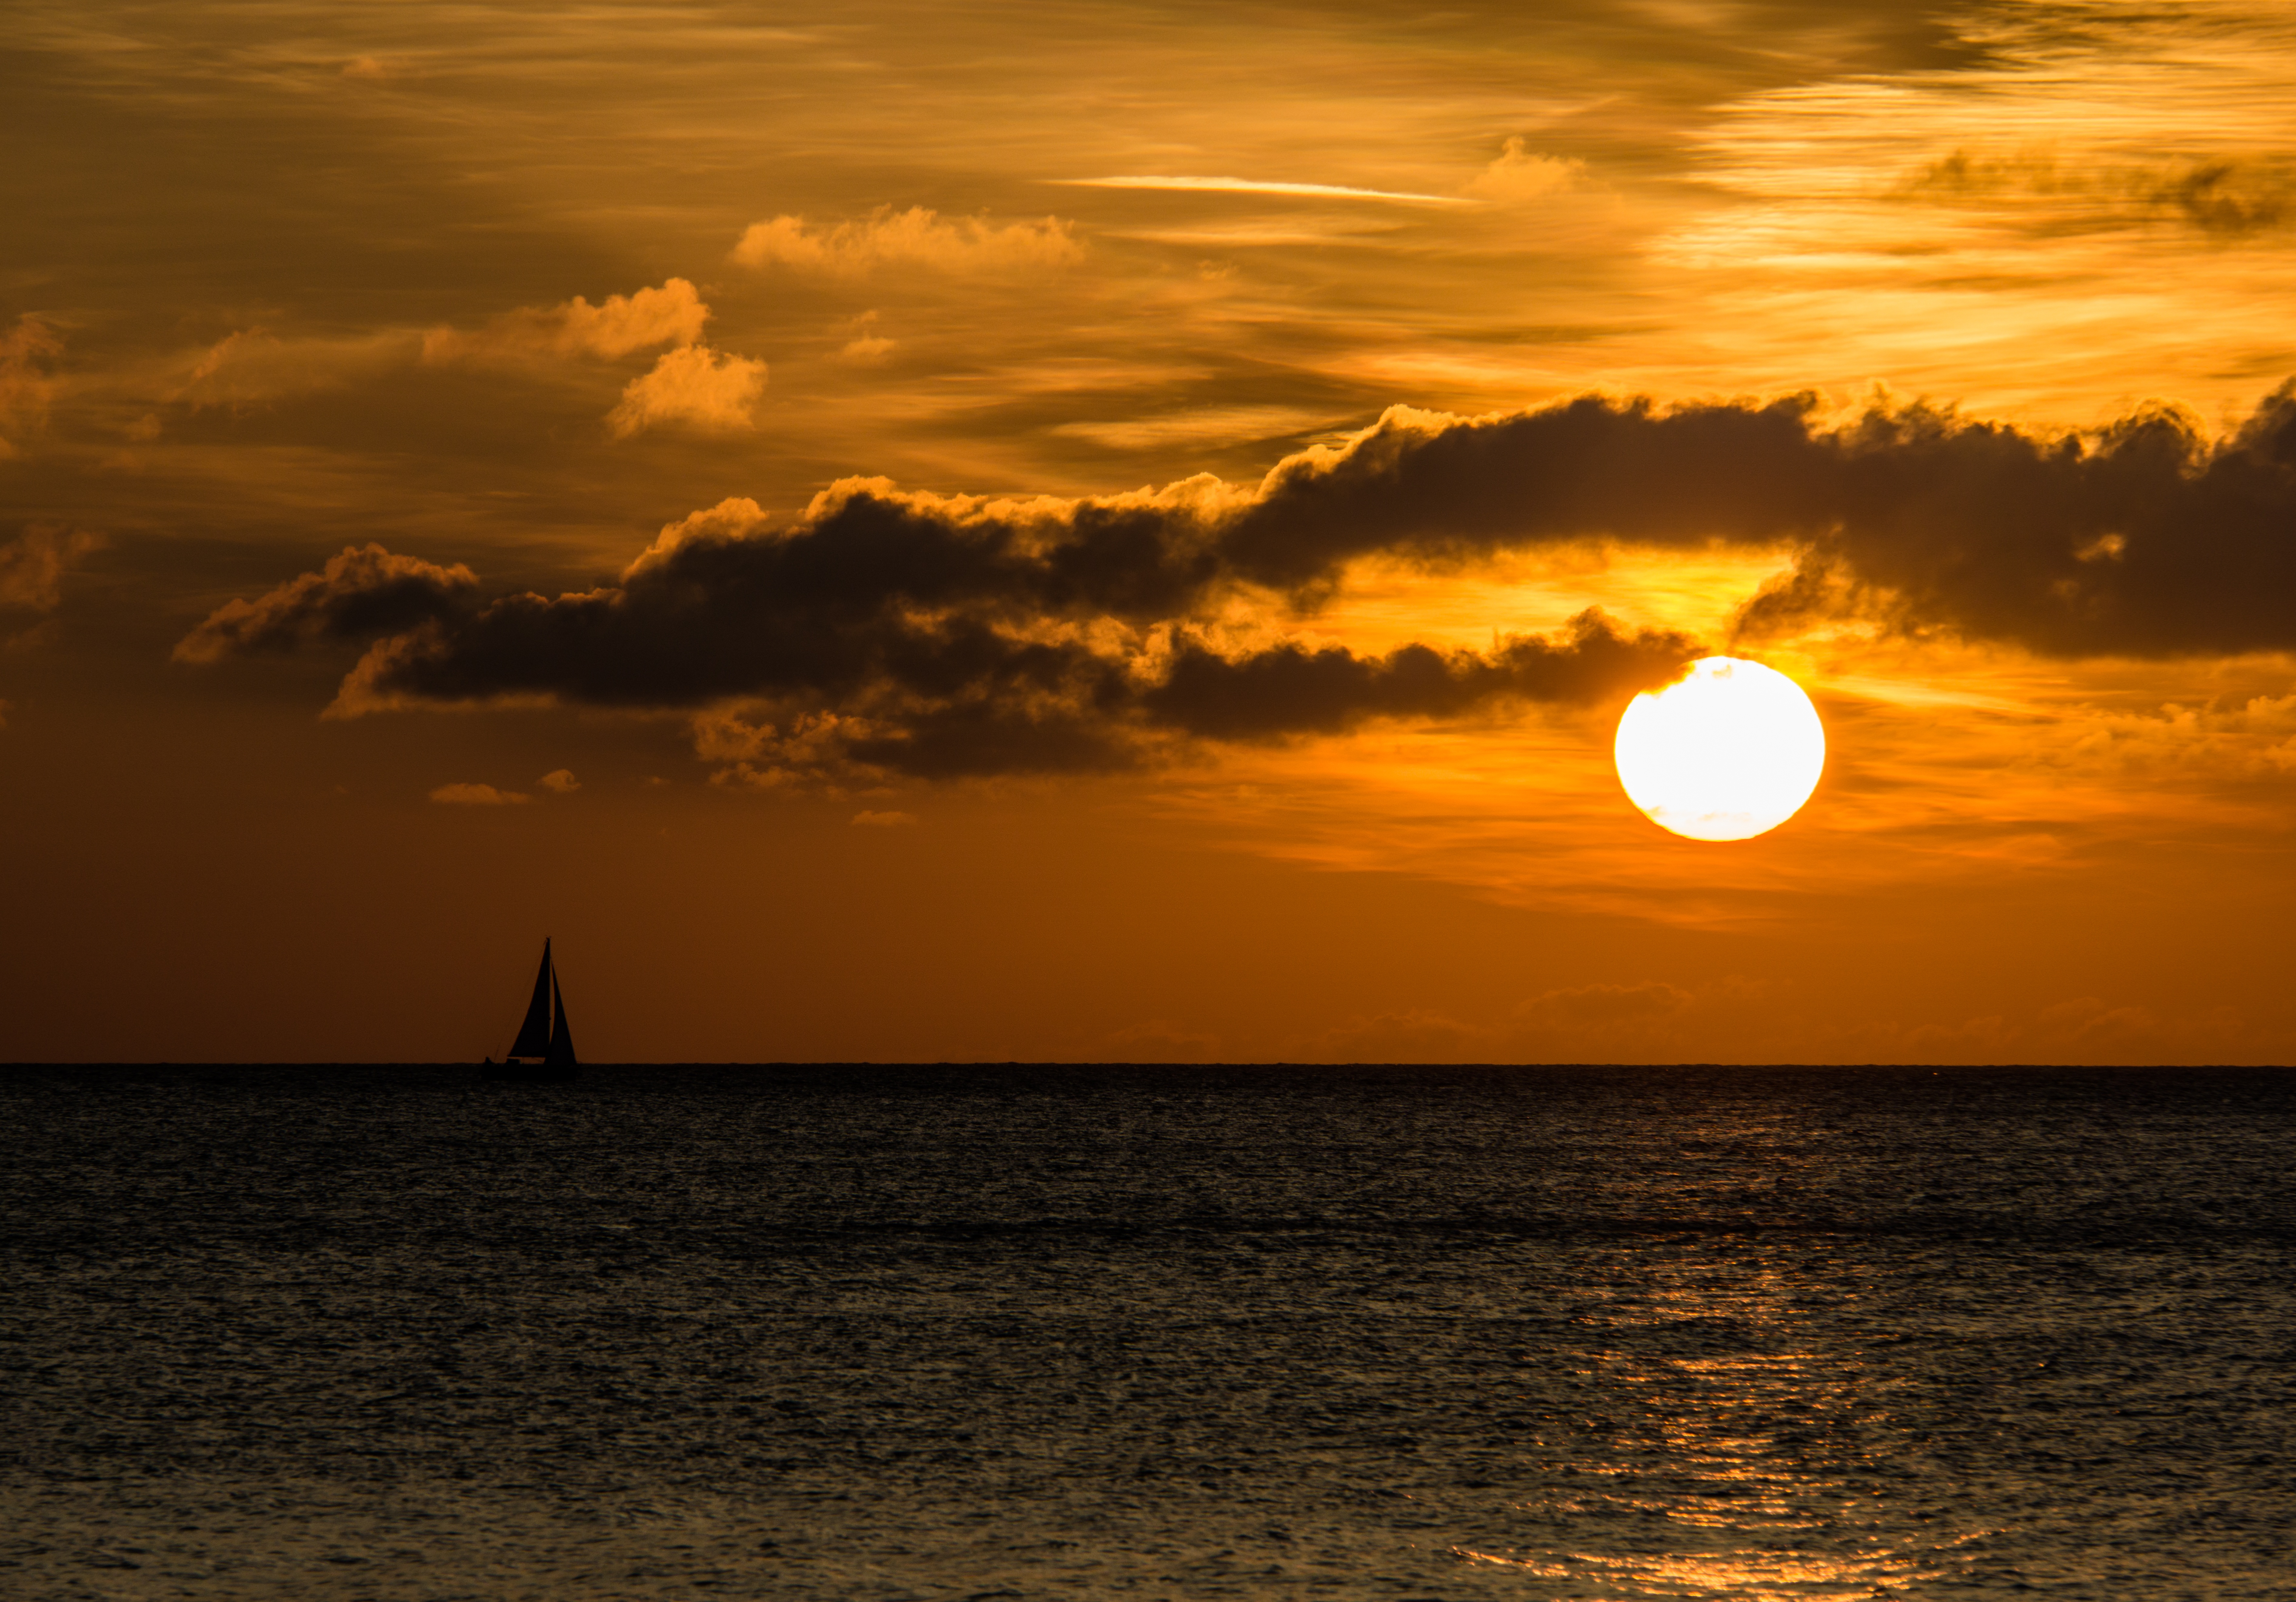
beach, sea, coast, ocean, horizon, cloud, sky, sun, sunrise, sunset, sunlight, morning, wave, dawn, atmosphere, dusk, boot, evening, romantic, background image, clouds, abendstimmung, baltic sea, afterglow, astronomical object